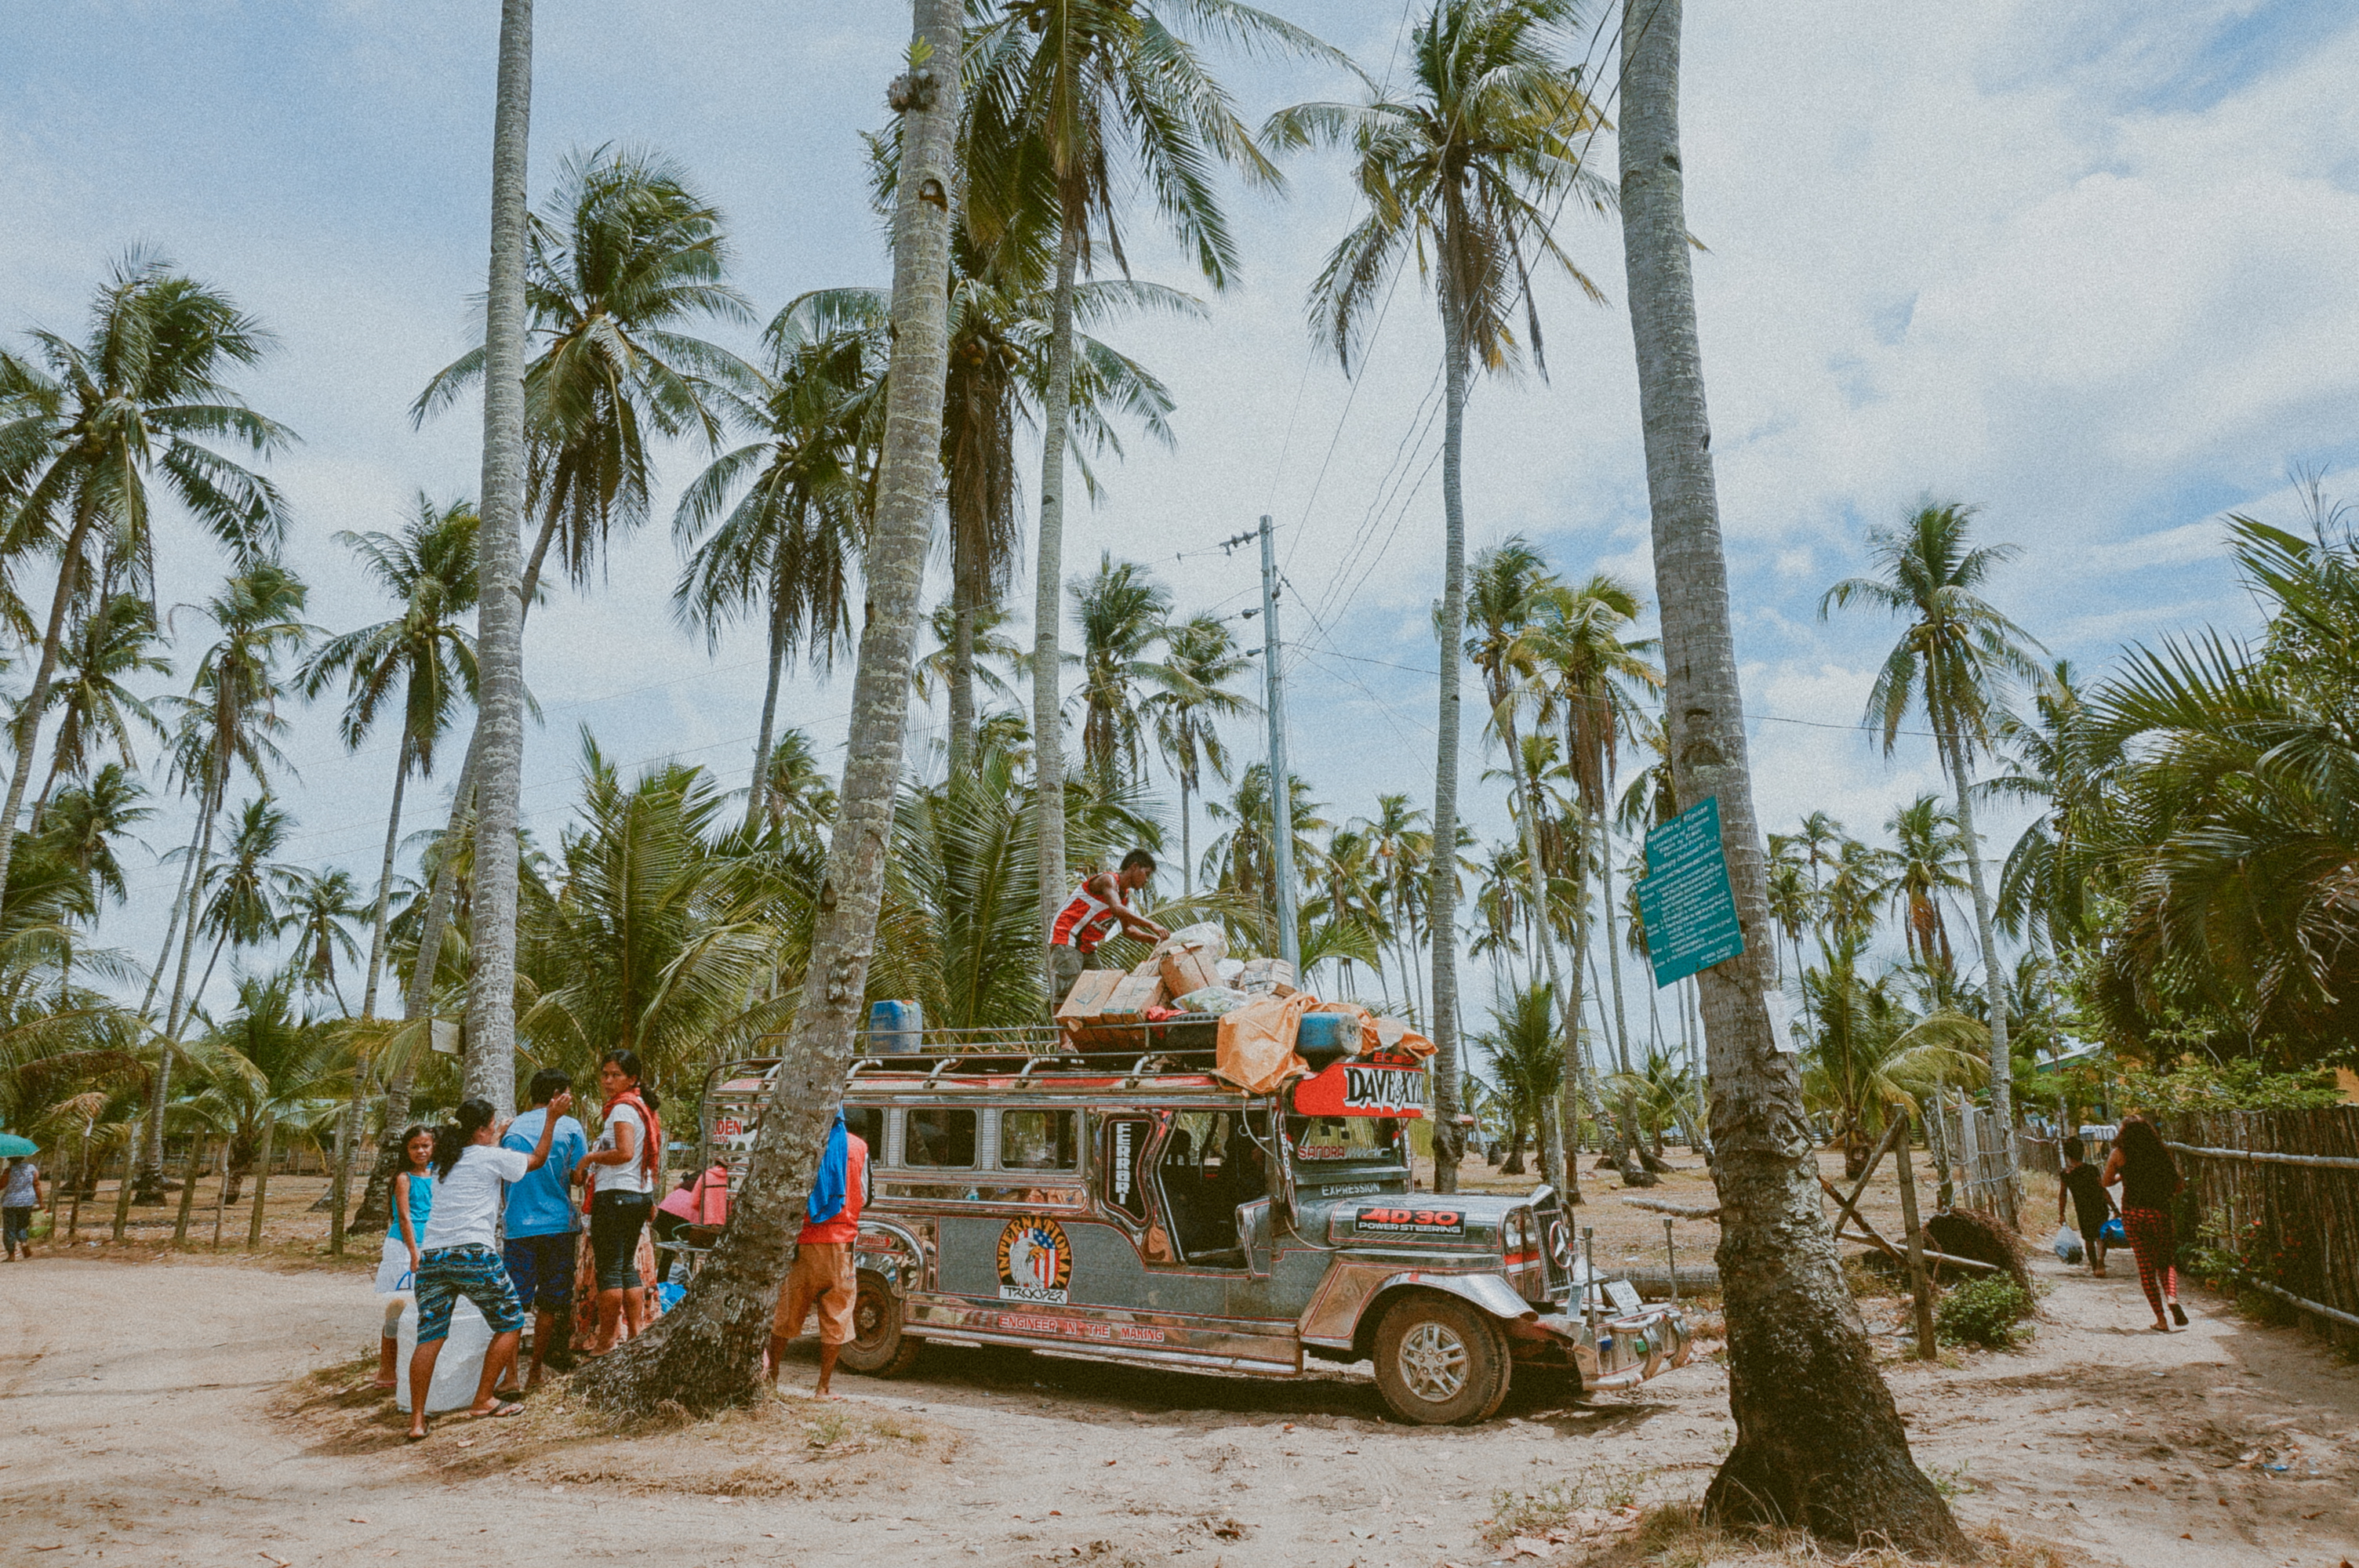
beach, tree, sand, vacation, jungle, resort, arecales, palm family